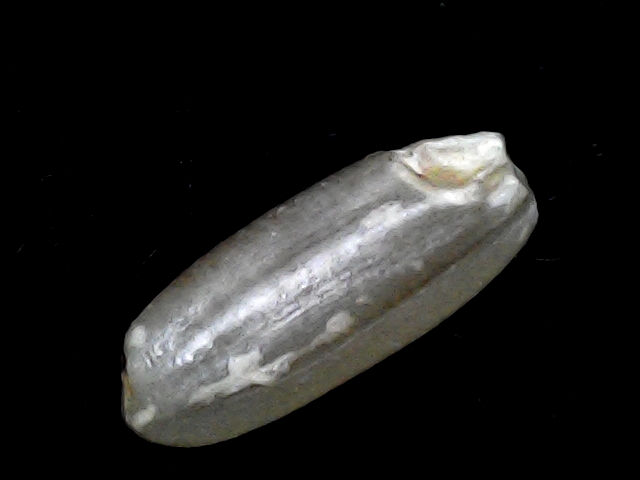
Rice variety: BD51